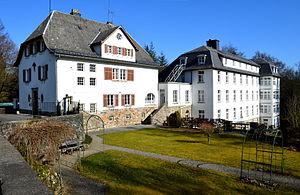
Montenau est un village de la commune belge d'Amblève située en Communauté germanophone et en Région wallonne dans la province de Liège.